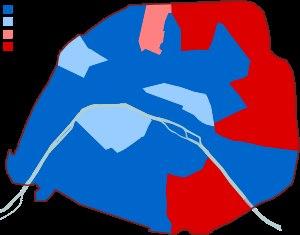
Cet article donne la liste des députés de Paris de 1958 à 1986, période entrant dans le cadre du découpage des circonscriptions électorales établi par l'ordonnance nᵒ 58-945 du 13 octobre 1958 relative à l'élection des députés à l'Assemblée nationale. Le nombre de députés pour la ville de Paris était fixé à 31, sur un total de 55 pour l'ensemble du département de la Seine dont la suppression au 1ᵉʳ janvier 1968 n'a pas modifié le nombre et la délimitation des circonscriptions de la capitale.